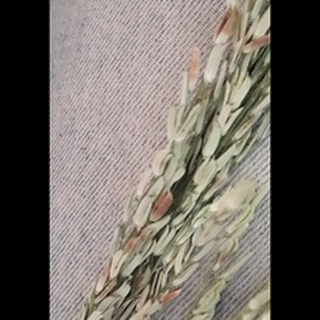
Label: diseased_rice